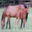
Label: horse